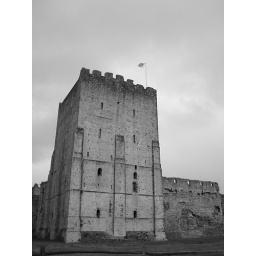
the main tower at portchester castle.. in black and white